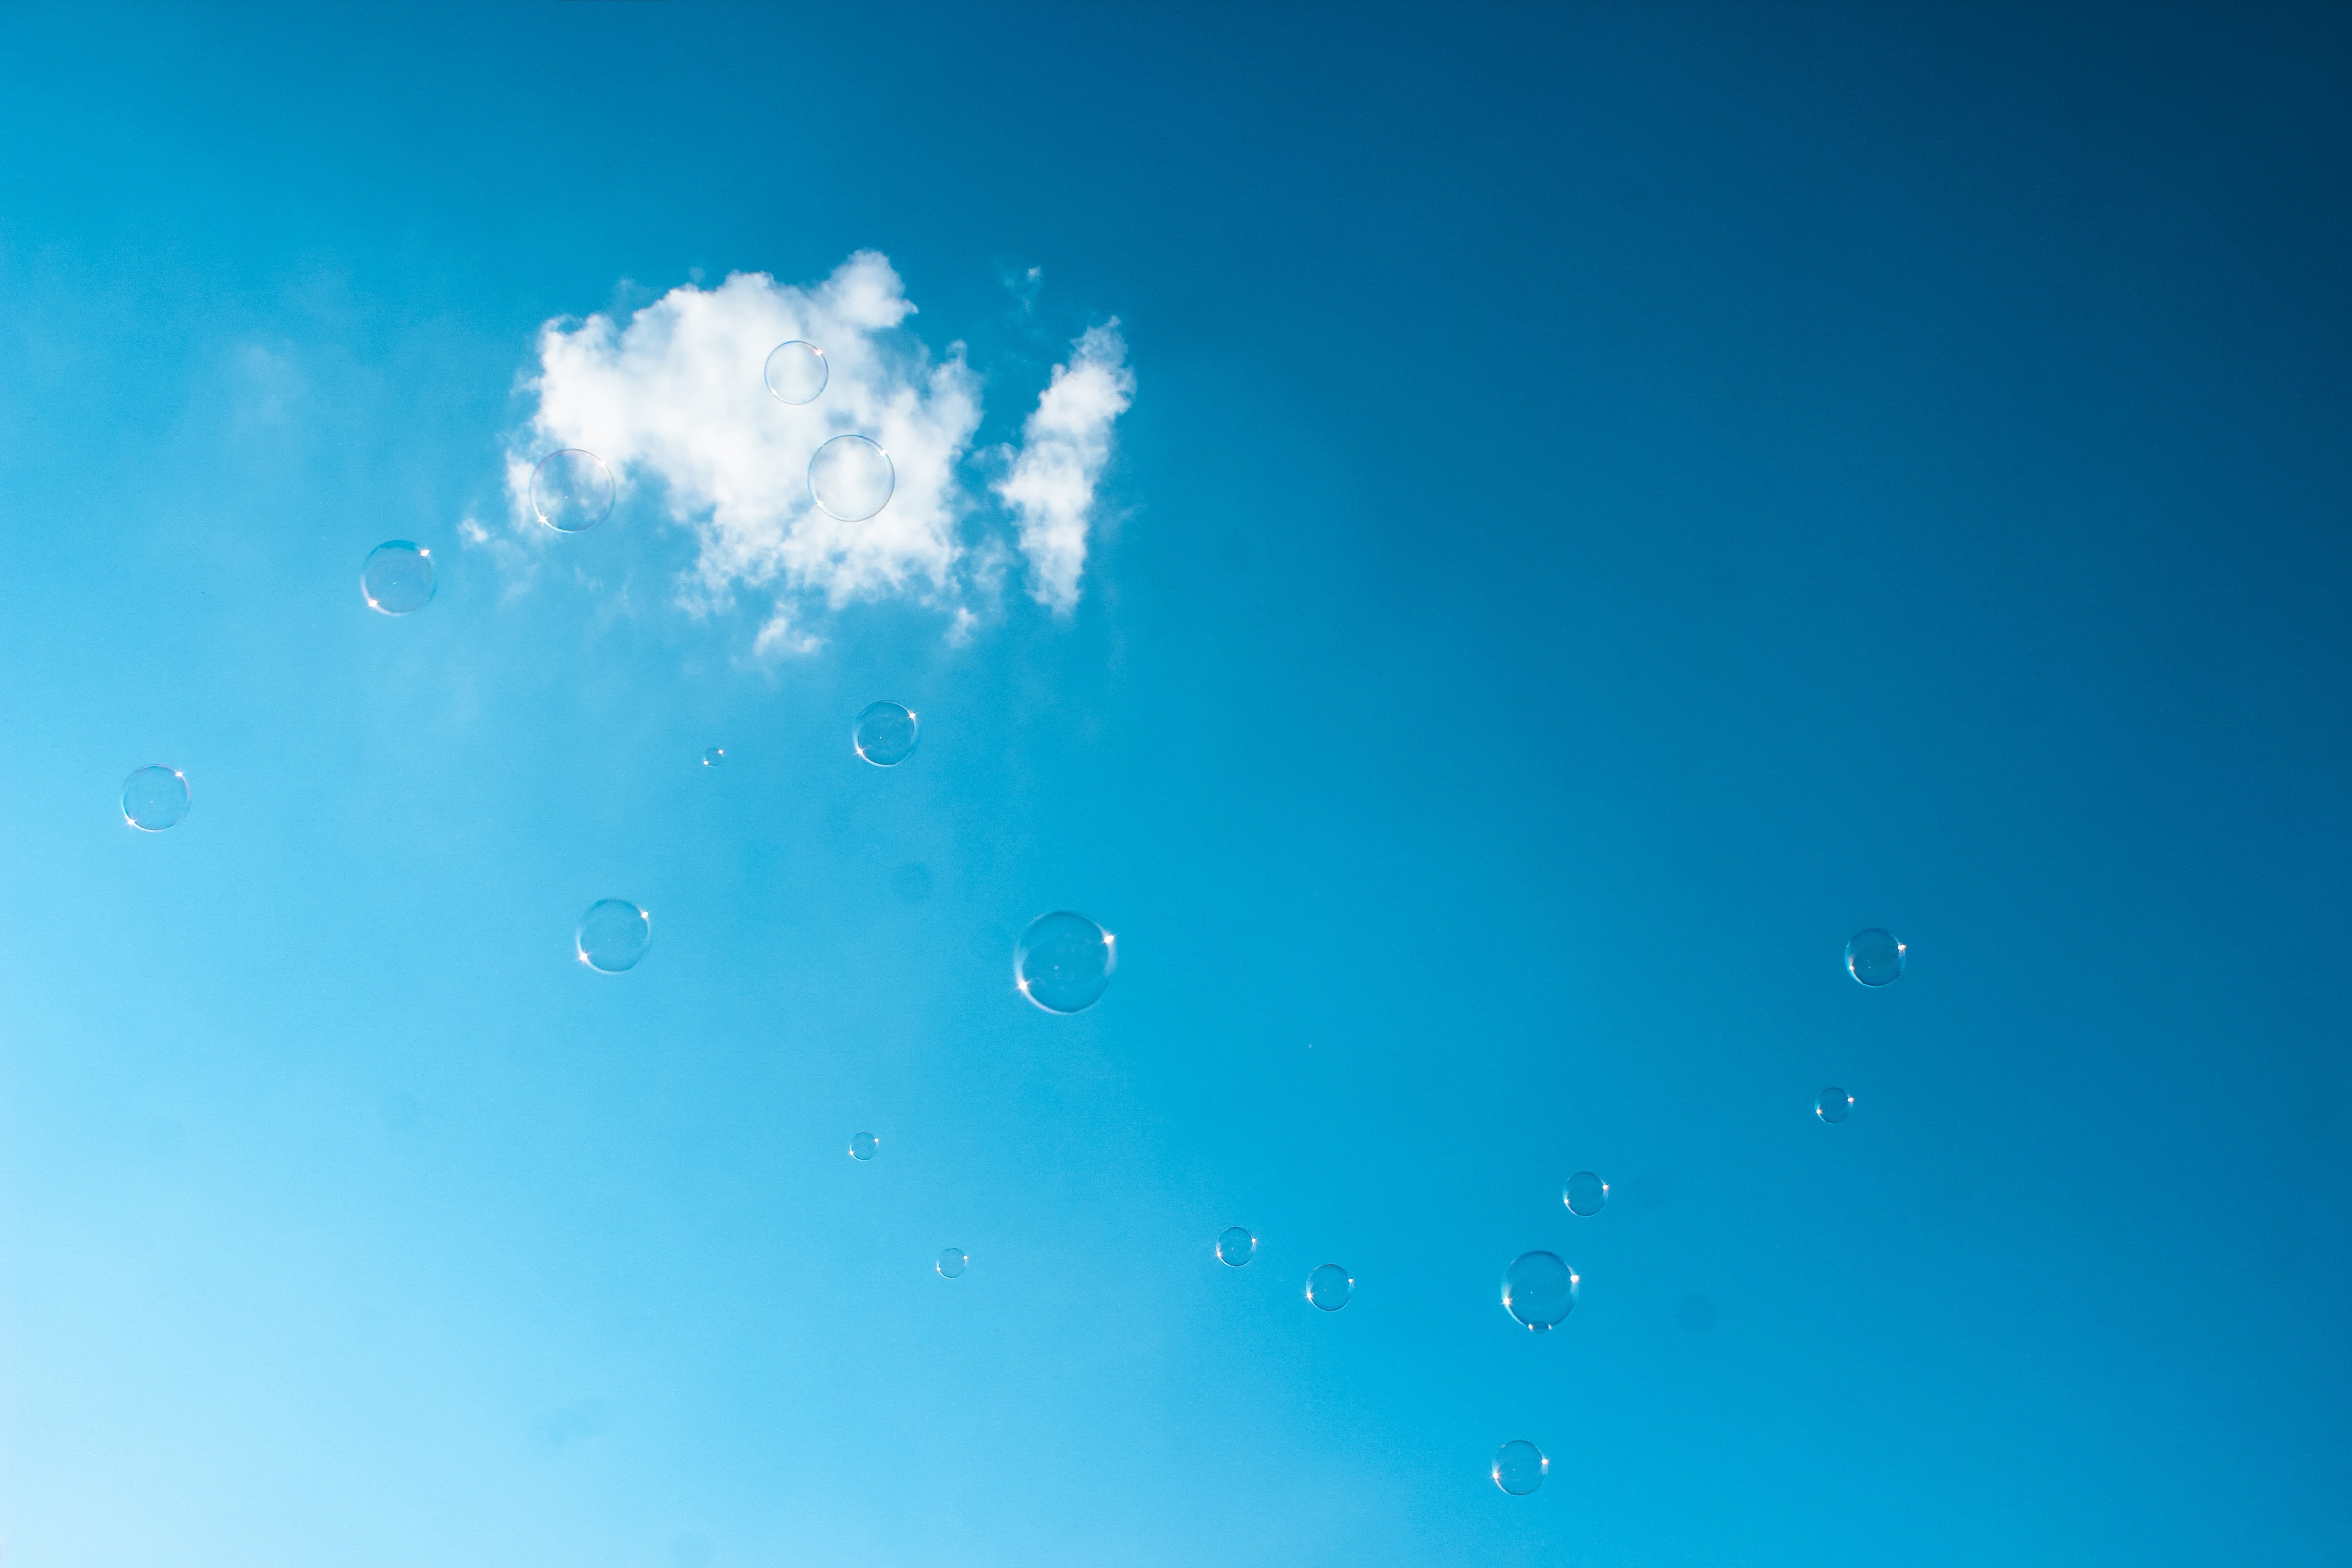
sky, blue, daytime, cloud, azure, water, turquoise, calm, atmosphere, meteorological phenomenon